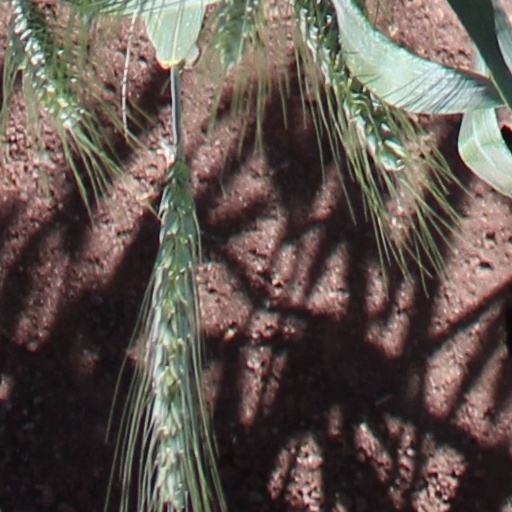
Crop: wheat